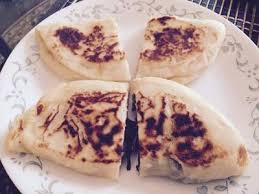
Yemek: gozleme